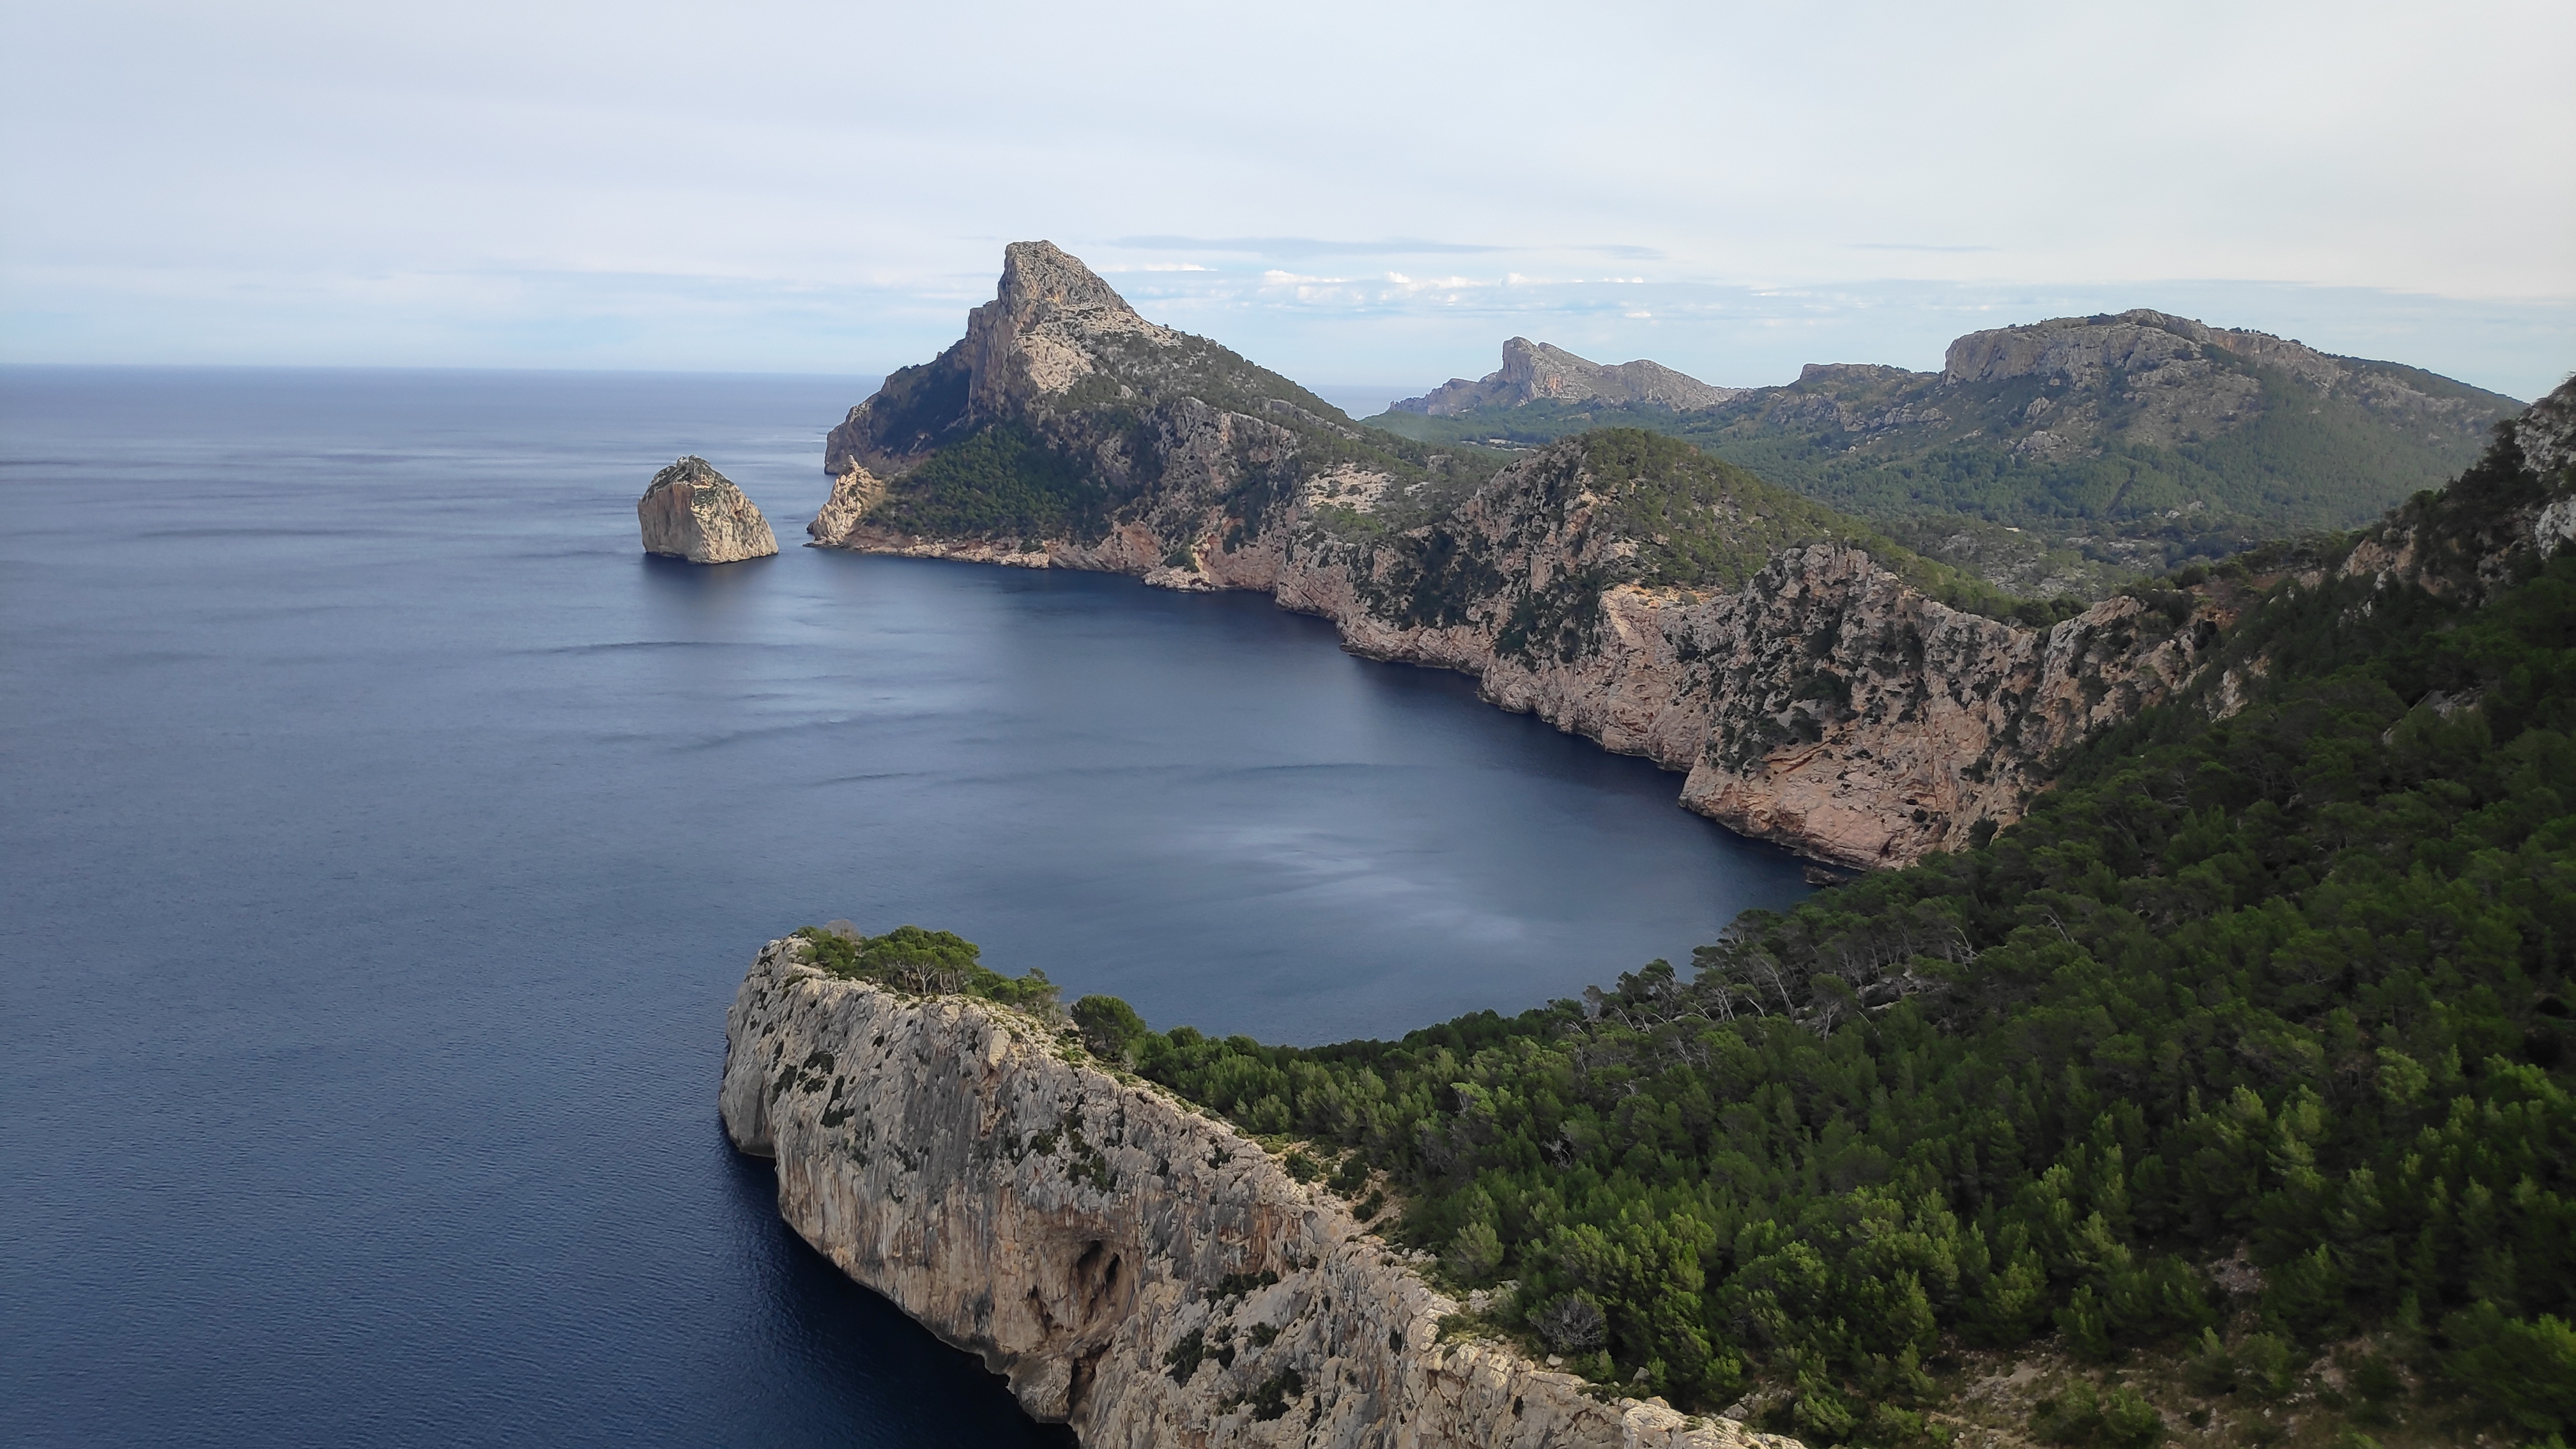
wave, sea, island, cliff, geology, water, sky, mountain, natural landscape, cloud, coastal and oceanic landforms, terrain, lake, landscape, formation, horizon, klippe, plant, tree, bedrock, headland, escarpment, peninsula, hill, cape, outcrop, sound, cove, bay, rock, ocean, reservoir, coast, loch, inlet, tourism, vacation, lake district, promontory, channel, Raised beach, mountain range, batholith